Thann, Haut-Rhin

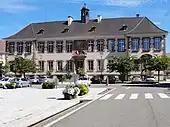
The Hôtel de Ville

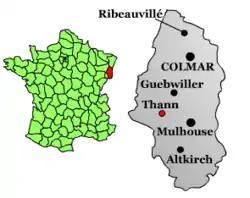
Position of Thann

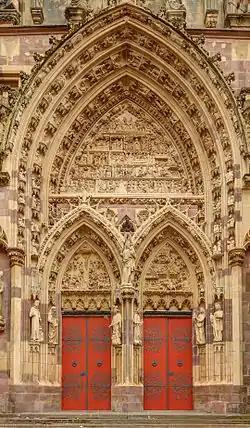
"Collégiale" - Detail of the West Front

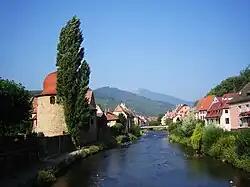
"La Tour des Sorcières" (left) and the River Thur

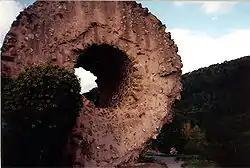
"L'oeil de la sorcière"

In 1635, during the Thirty Years' War, Thann was taken by imperialist forces. A mercenary among those troops described it as a "beautiful city, which lies on a mountain and is strongly fortified."